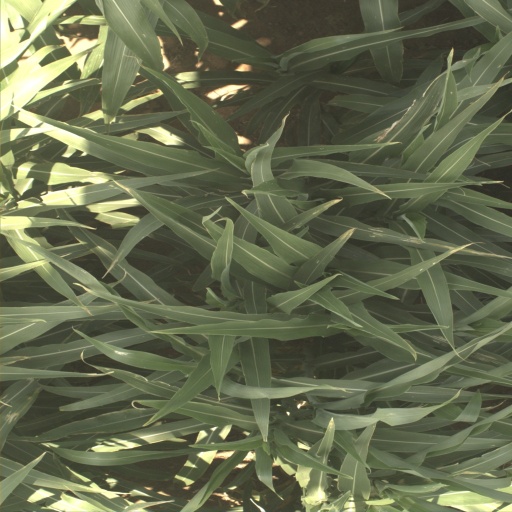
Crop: sorghum